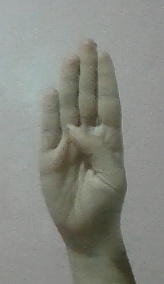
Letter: kaaf